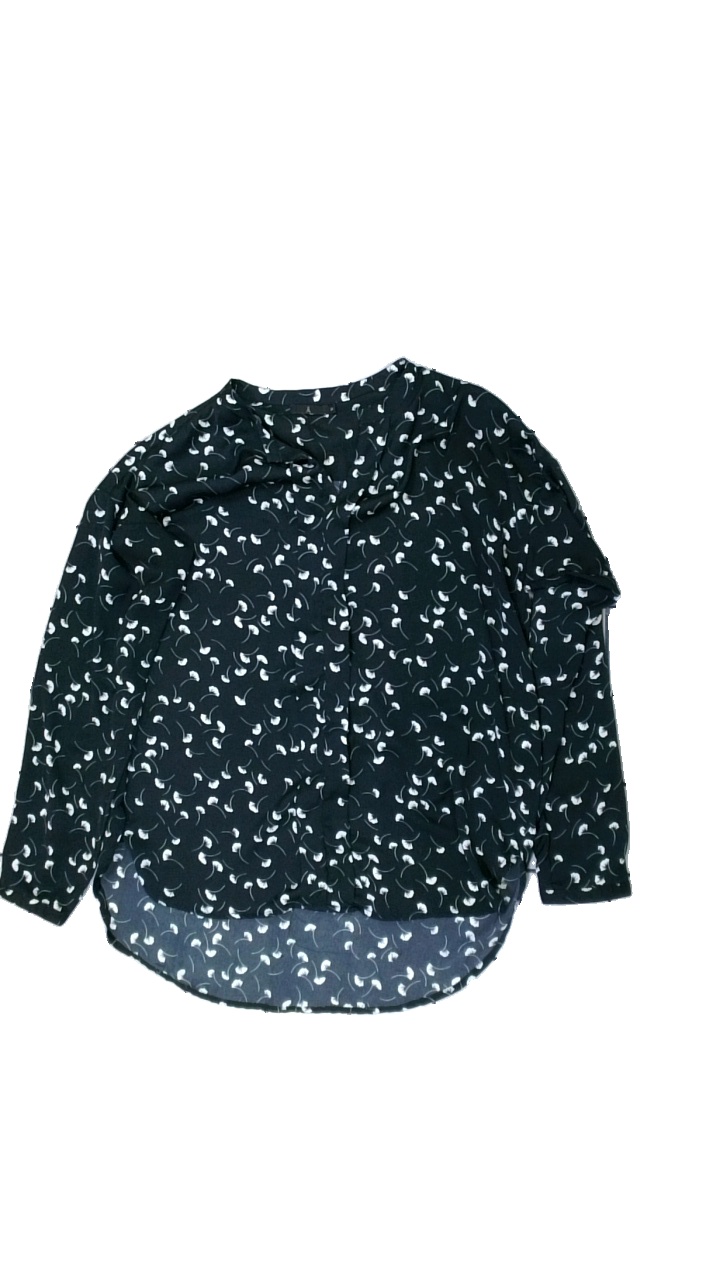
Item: Blouse (Ladies)
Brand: Åhlens
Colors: Black, White
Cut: Loose
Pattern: Floral print
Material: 100% Polyester
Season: All
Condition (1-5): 5
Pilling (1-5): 5
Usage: Reuse
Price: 50-100